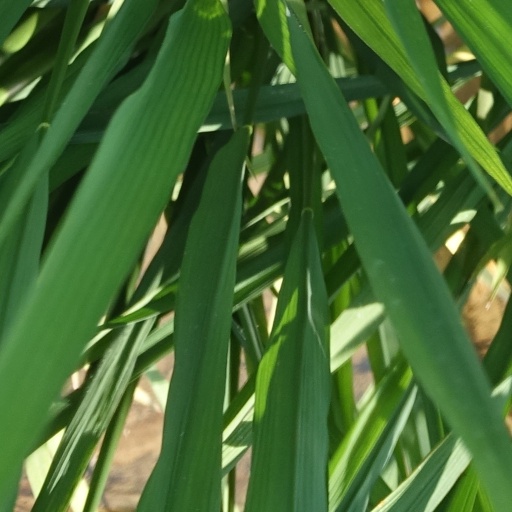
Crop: rice